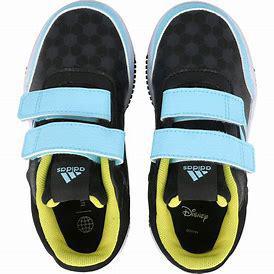
Brand: Adidas
Model: Tensaur